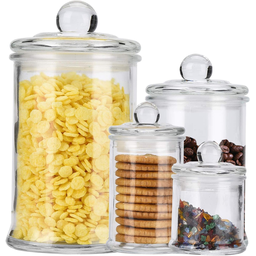
Label: glass